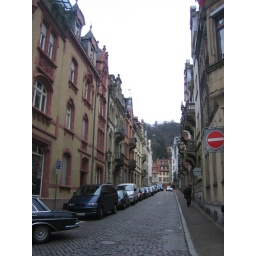
Typical street with roads and pedestrian walkway. Cycling is also very common in the town.